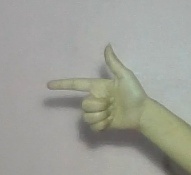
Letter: yaa